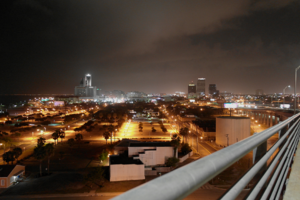
Corpus Christi est une ville du Texas, aux États-Unis. Elle est le siège du comté de Nueces. Sa population s’élevait à 305 215 habitants lors du recensement de 2010, estimée à 325 605 habitants en 2017. La ville est le siège du comté de Nueces mais des portions de la localité s’étendent aussi sur les comtés de Aransas, Kleberg et San Patricio.